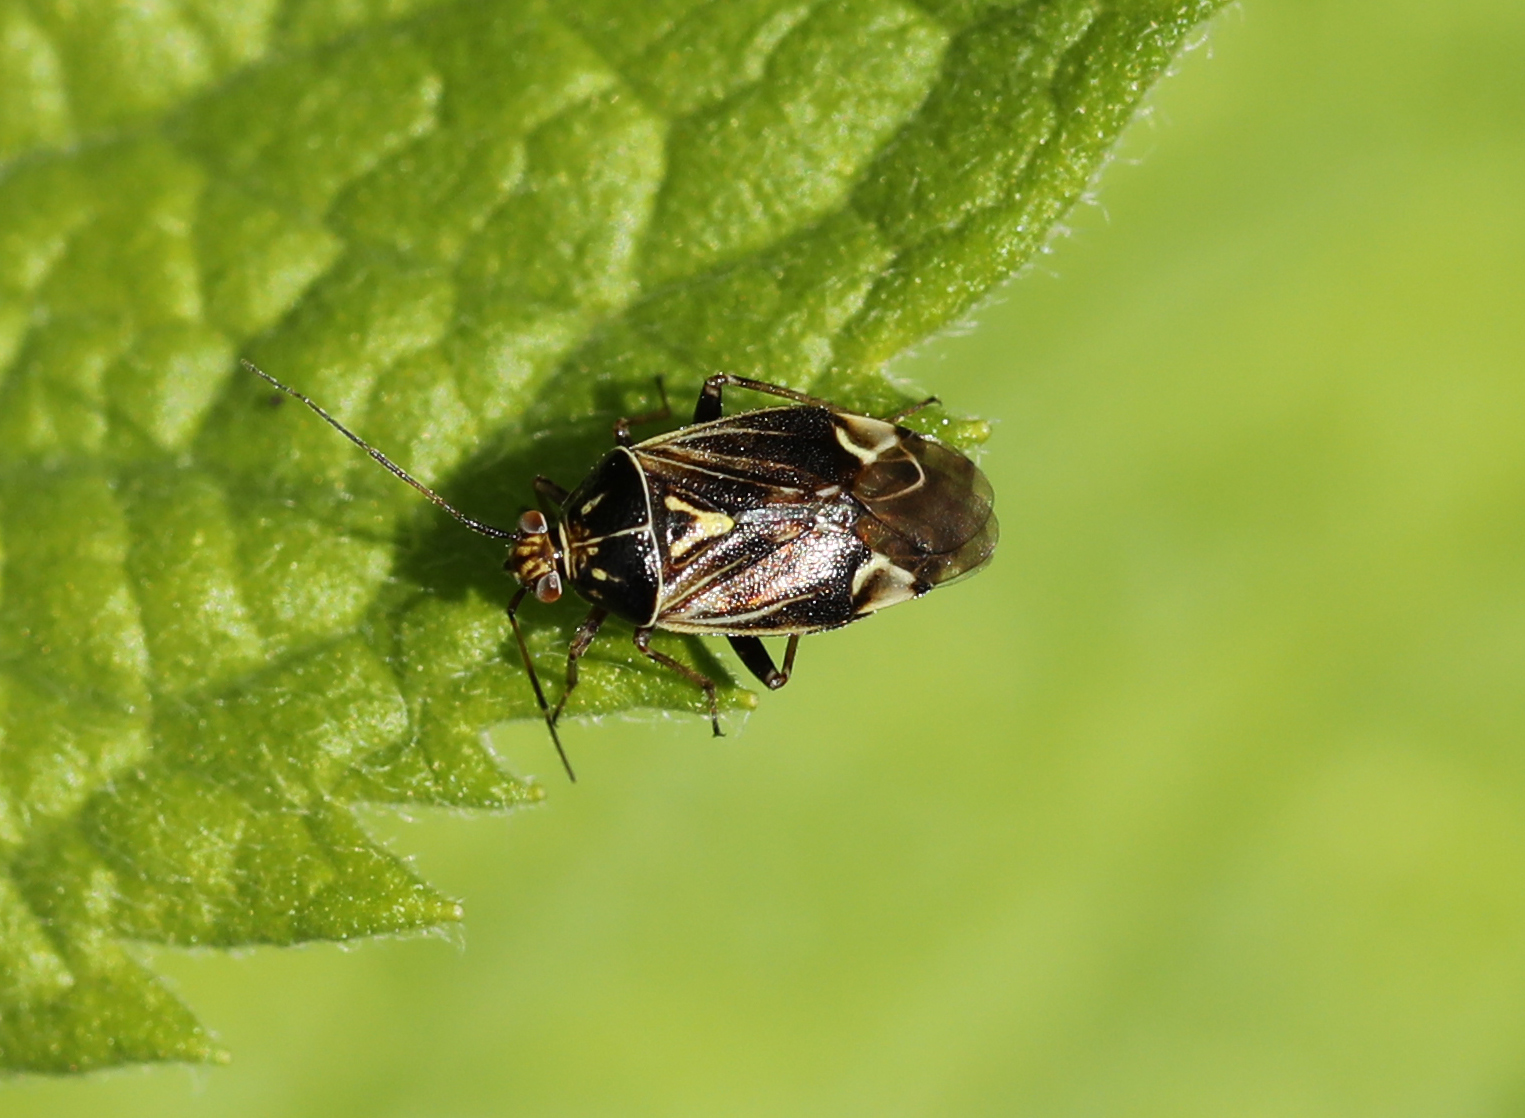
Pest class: lygus_bug